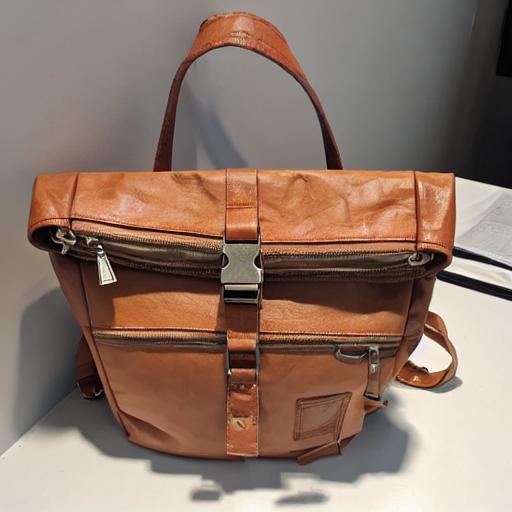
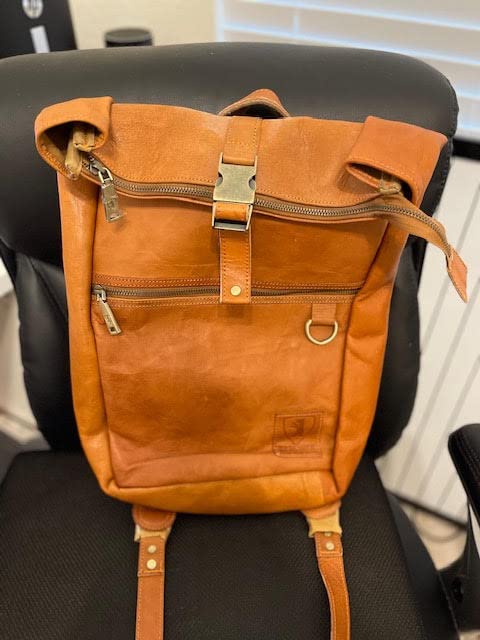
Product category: bag
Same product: no